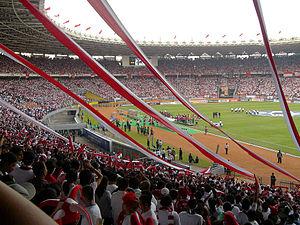
L'AFF Suzuki Cup 2010 est une compétition internationale de football, la 8ᵉ édition du Championnat de l'ASEAN de football, championnat regroupant les équipes nationales de l'ASEAN, inauguré en 1996. Autrefois appelée Tiger Cup lors des premières éditions, la Coupe a changé de nom depuis 2008 car elle est désormais sponsorisée par l'entreprise japonaise Suzuki.
Le stade Gelora Bung Karno officiellement Stadion Utama Gelora Bung Karno, est un stade omnisports situé à Gelora, Tanah Abang, dans le centre de Jakarta en Indonésie. Il peut accueillir jusqu'à 88 306 place assises. Le stade fait partie du Gelora Bung Karno Sports Complex, un complexe sportif.